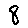
Label: 8